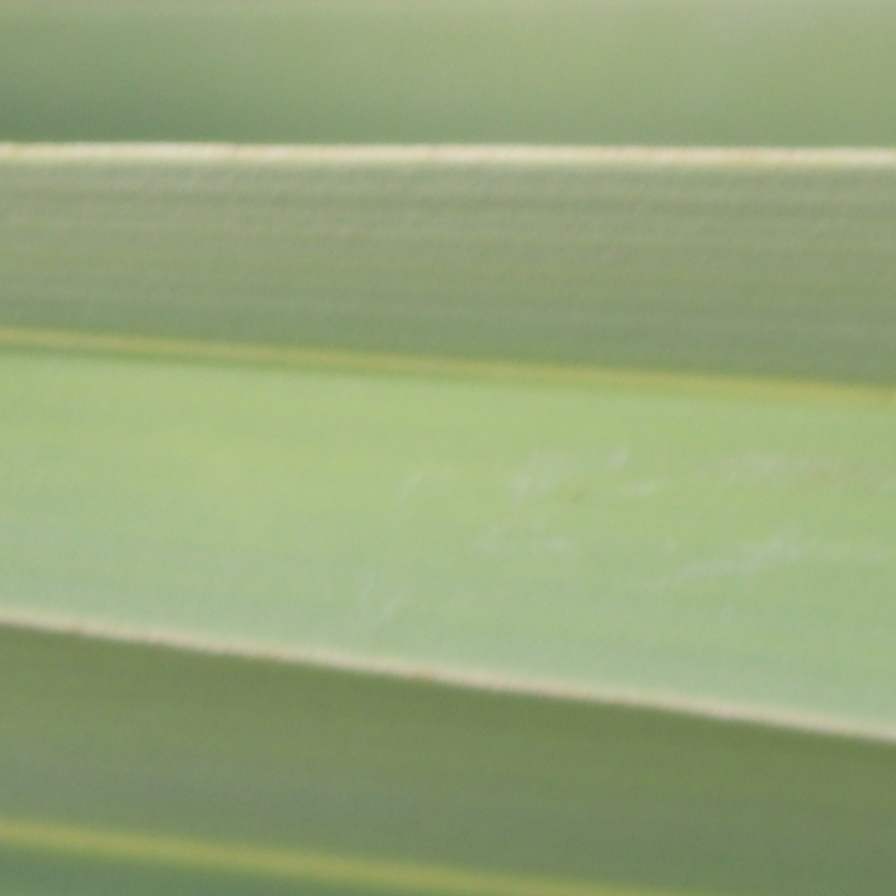
Label: Healthy